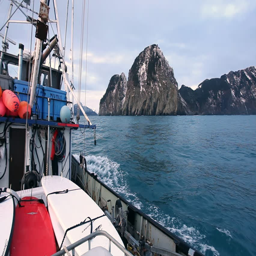
view from a boat with surfboards onto beautiful snow covered mountains